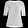
Label: T - shirt / top